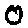
Label: 0